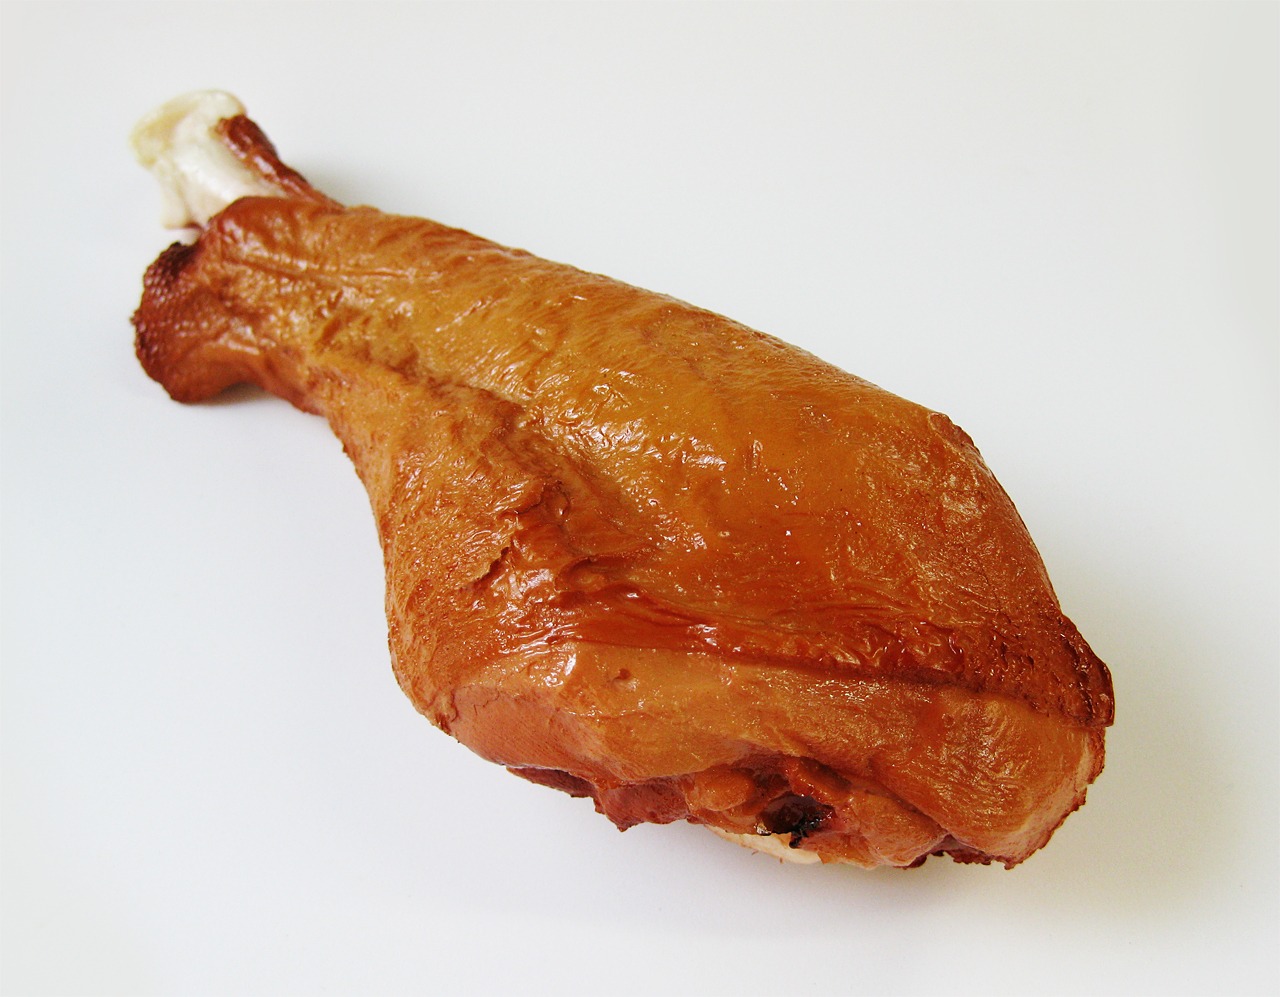
roast, leg, dish, meal, food, produce, holiday, gourmet, meat, cuisine, delicious, baked, poultry, human body, thanksgiving, cooked, dining, dinner, turkey, roasting, traditional, organic, roasted, animal source foods, lechon, jam n serrano, lamb and mutton